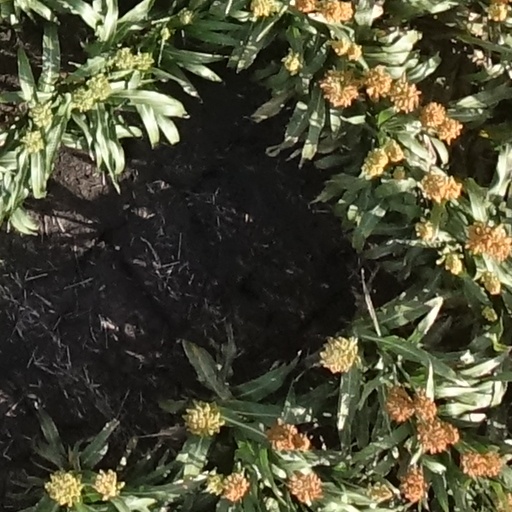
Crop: sorghum